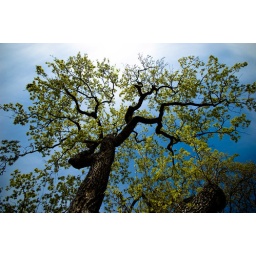
75/365 - This afternoon I sat under this tree and read a book